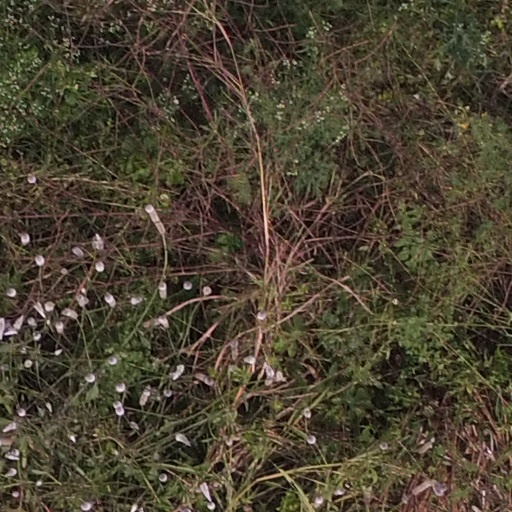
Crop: maize; corn